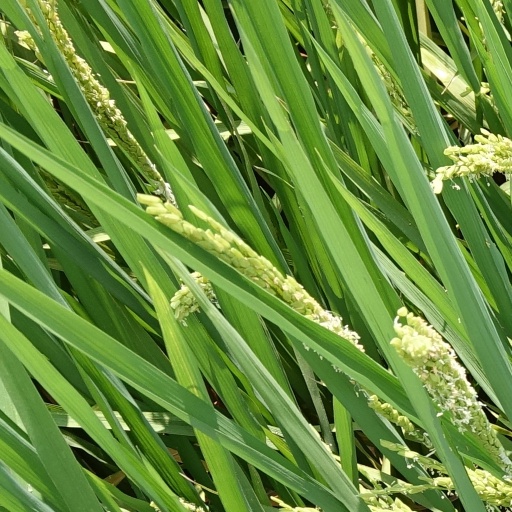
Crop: rice